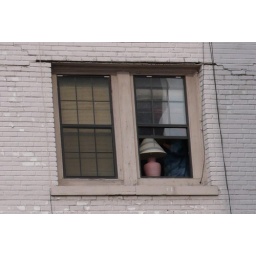
I had been under observationOrpha's has been pink and white and now kinda white/pink in some light